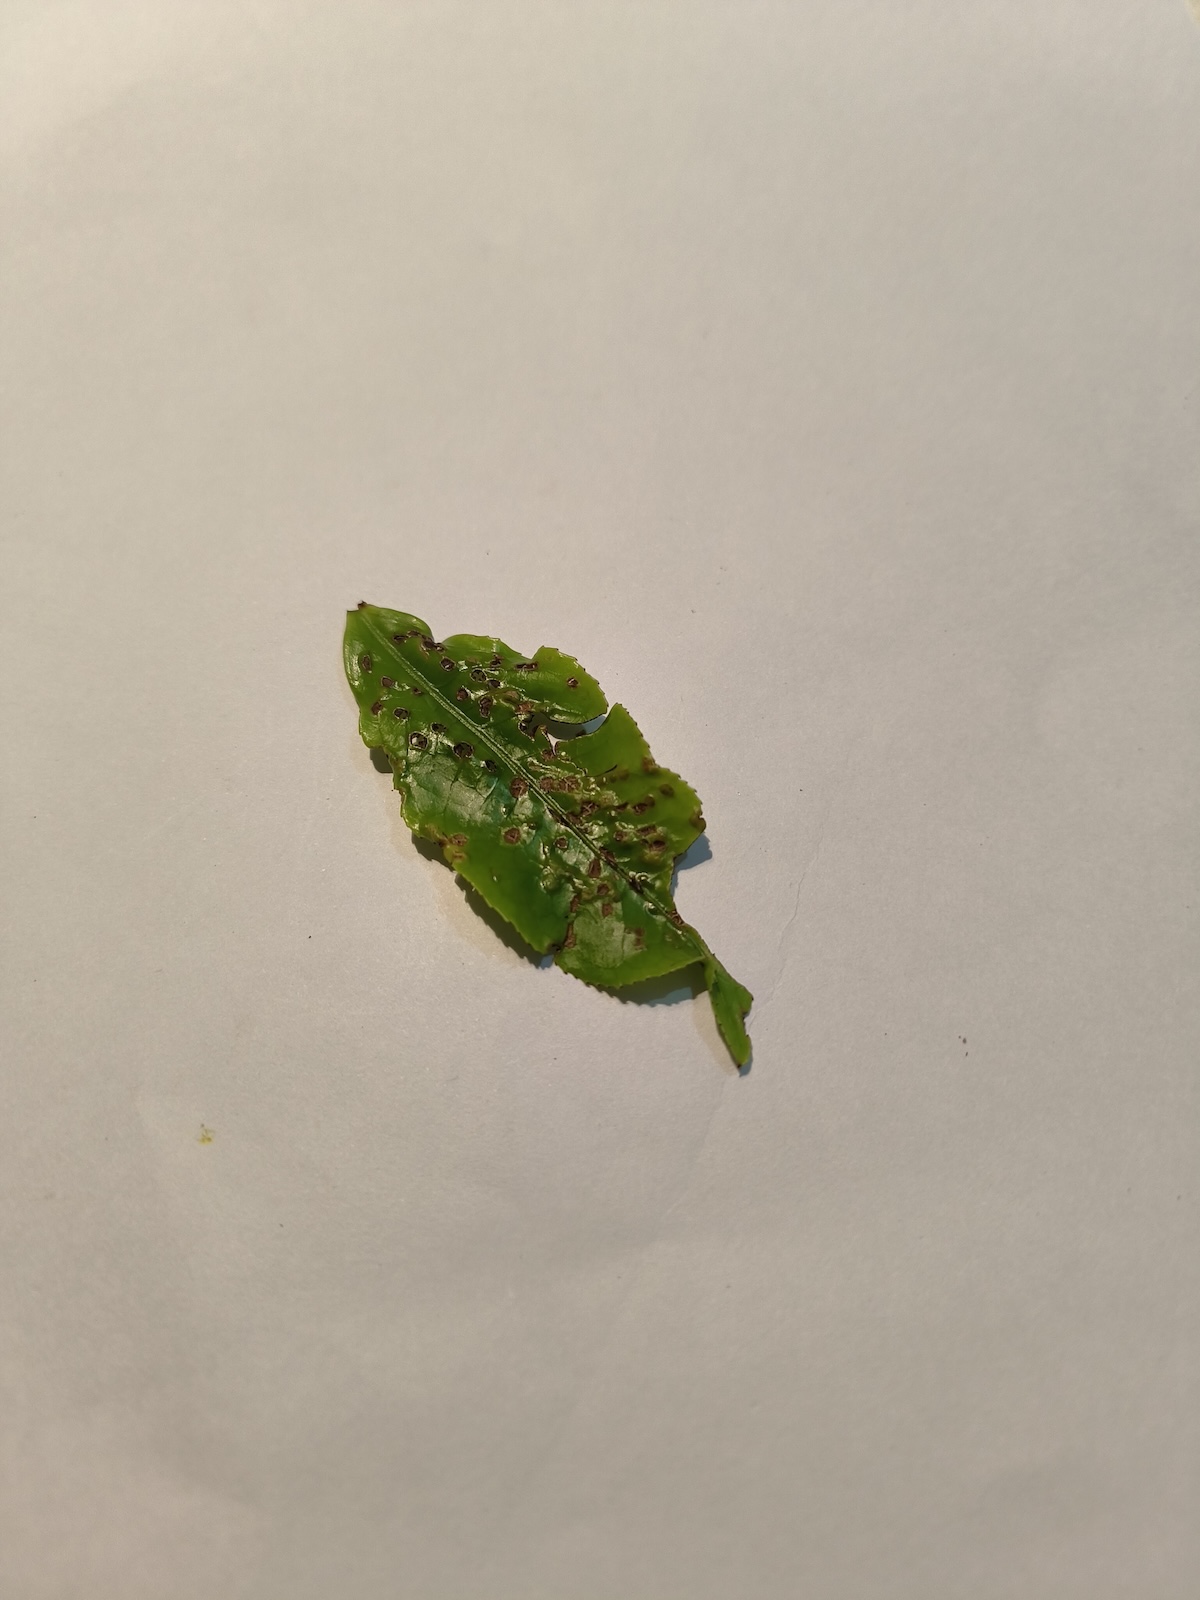
Label: Green mirid bug